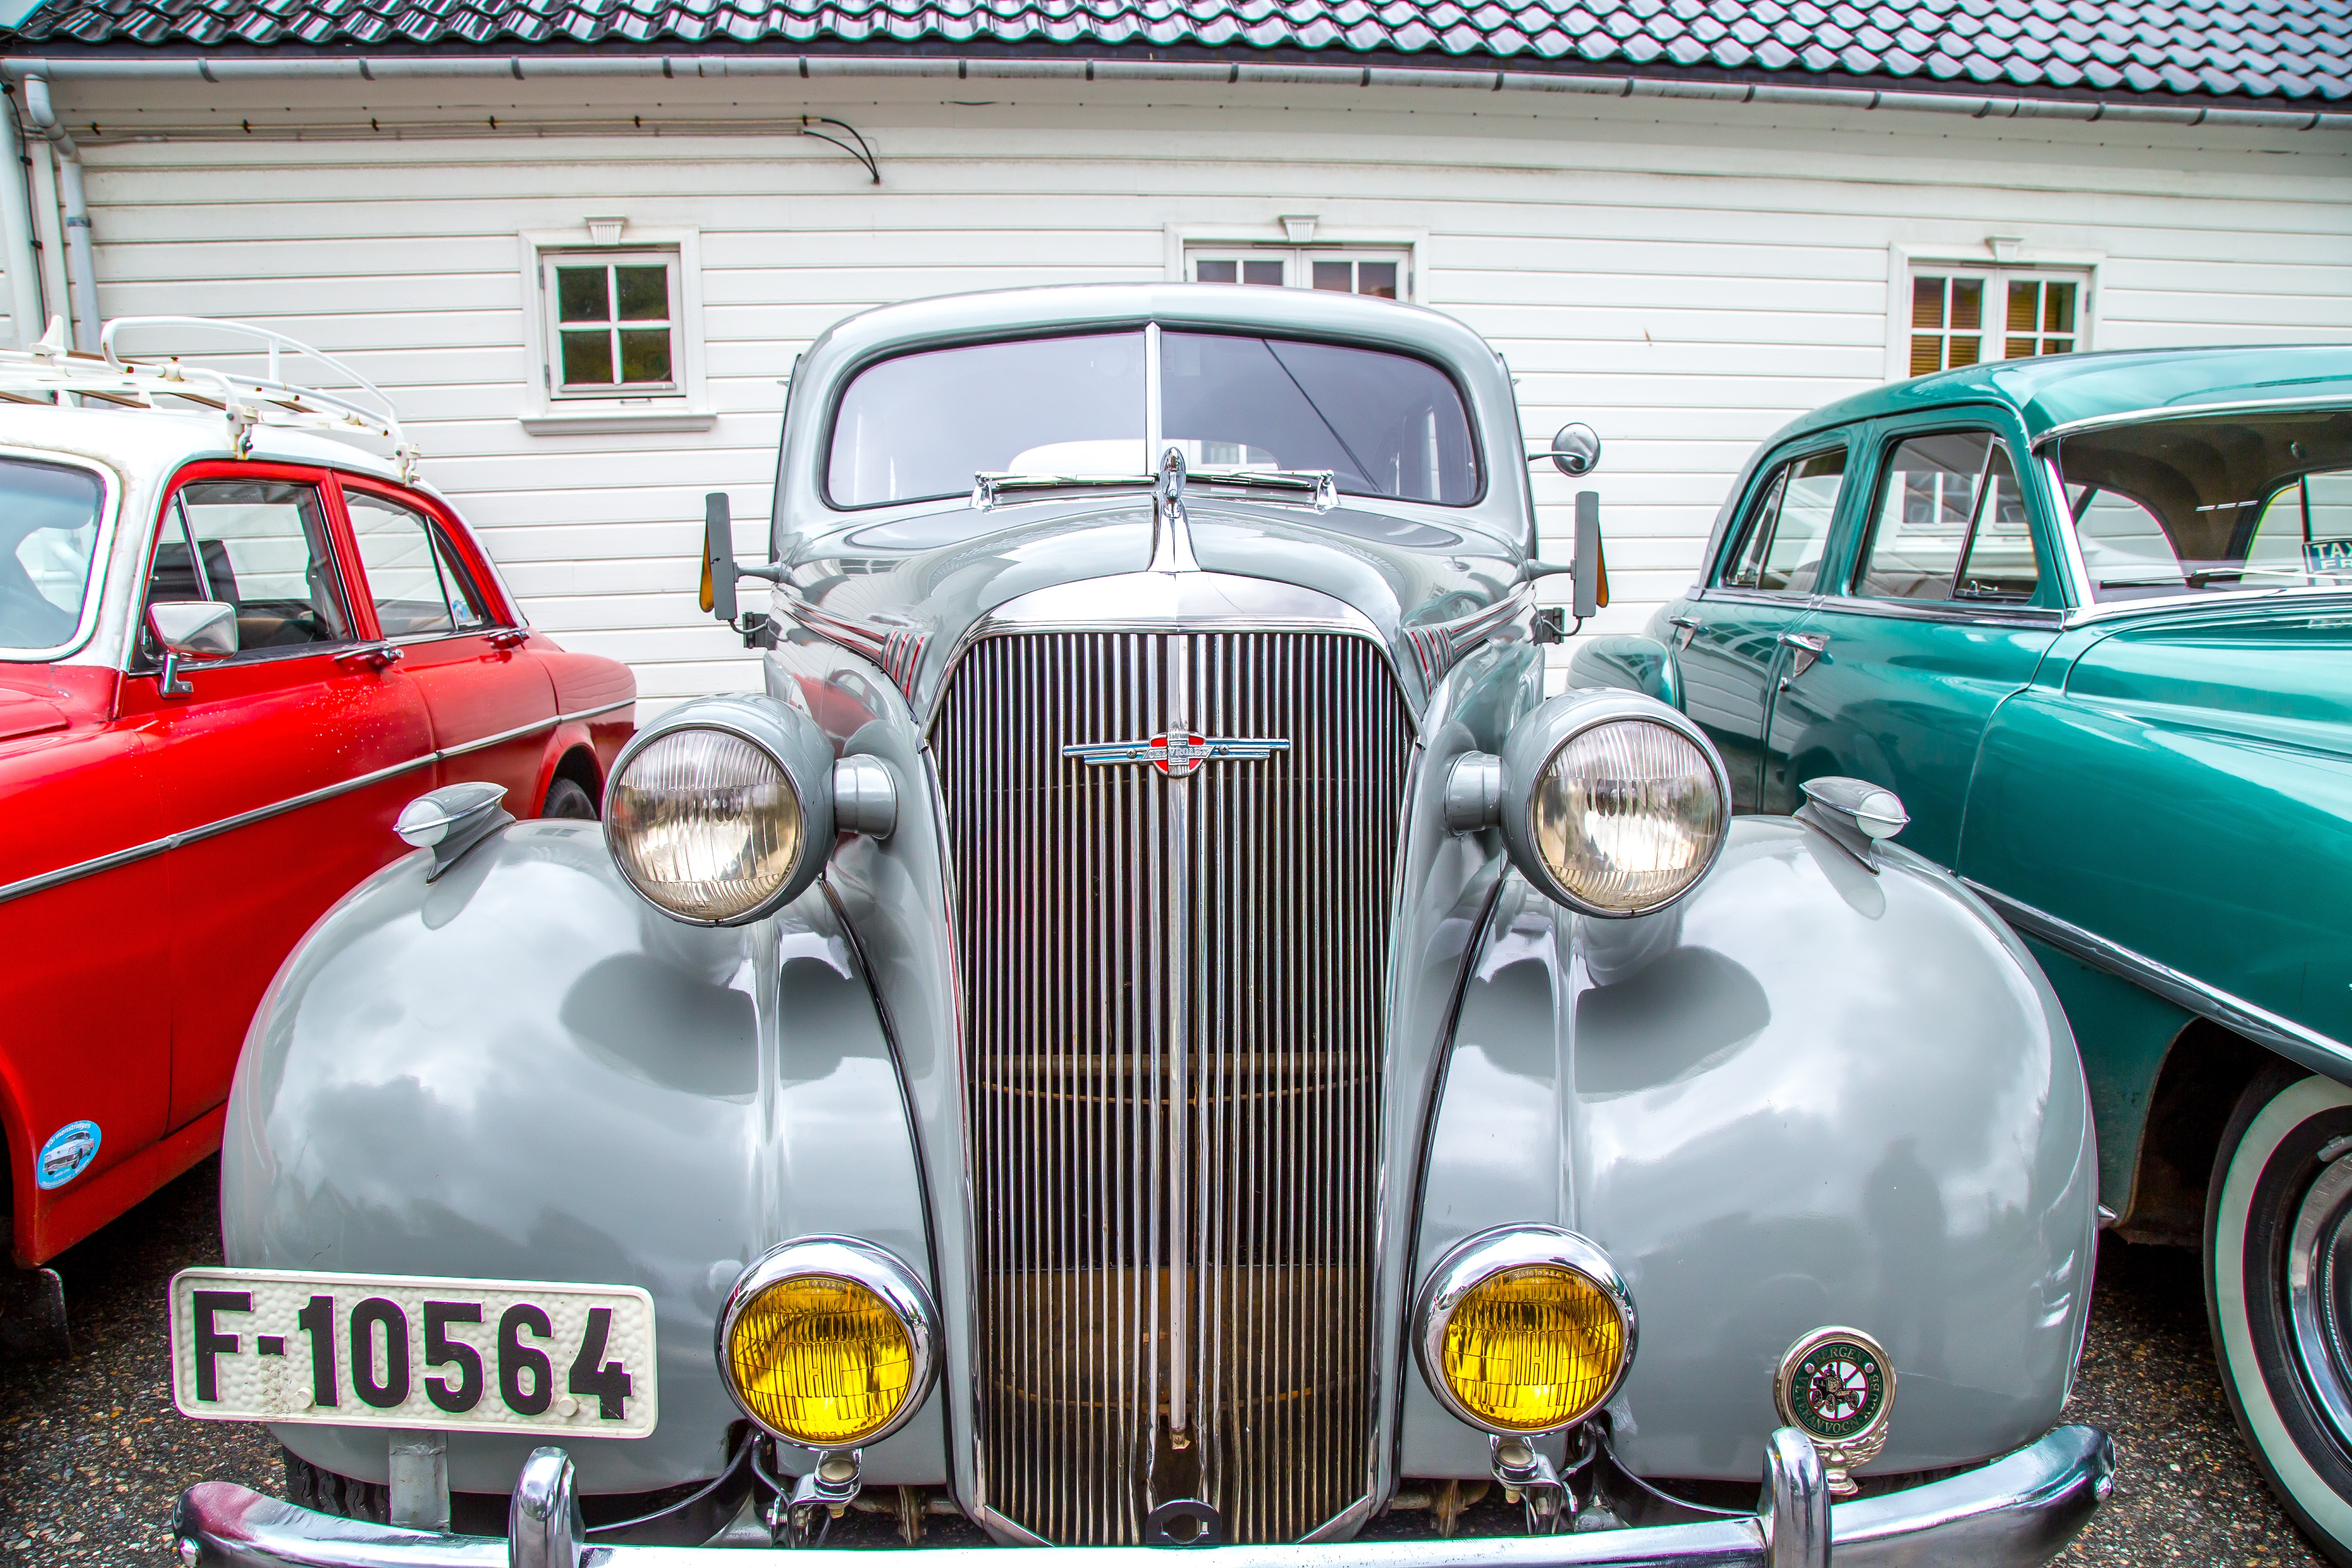
car, retro, vehicle, gray, motor vehicle, vintage car, signs, sedan, classic, chevrolet, veteran, antique car, hot rod, blue color, land vehicle, touring car, automobile make, compact car, automotive design, luxury vehicle, mid size car